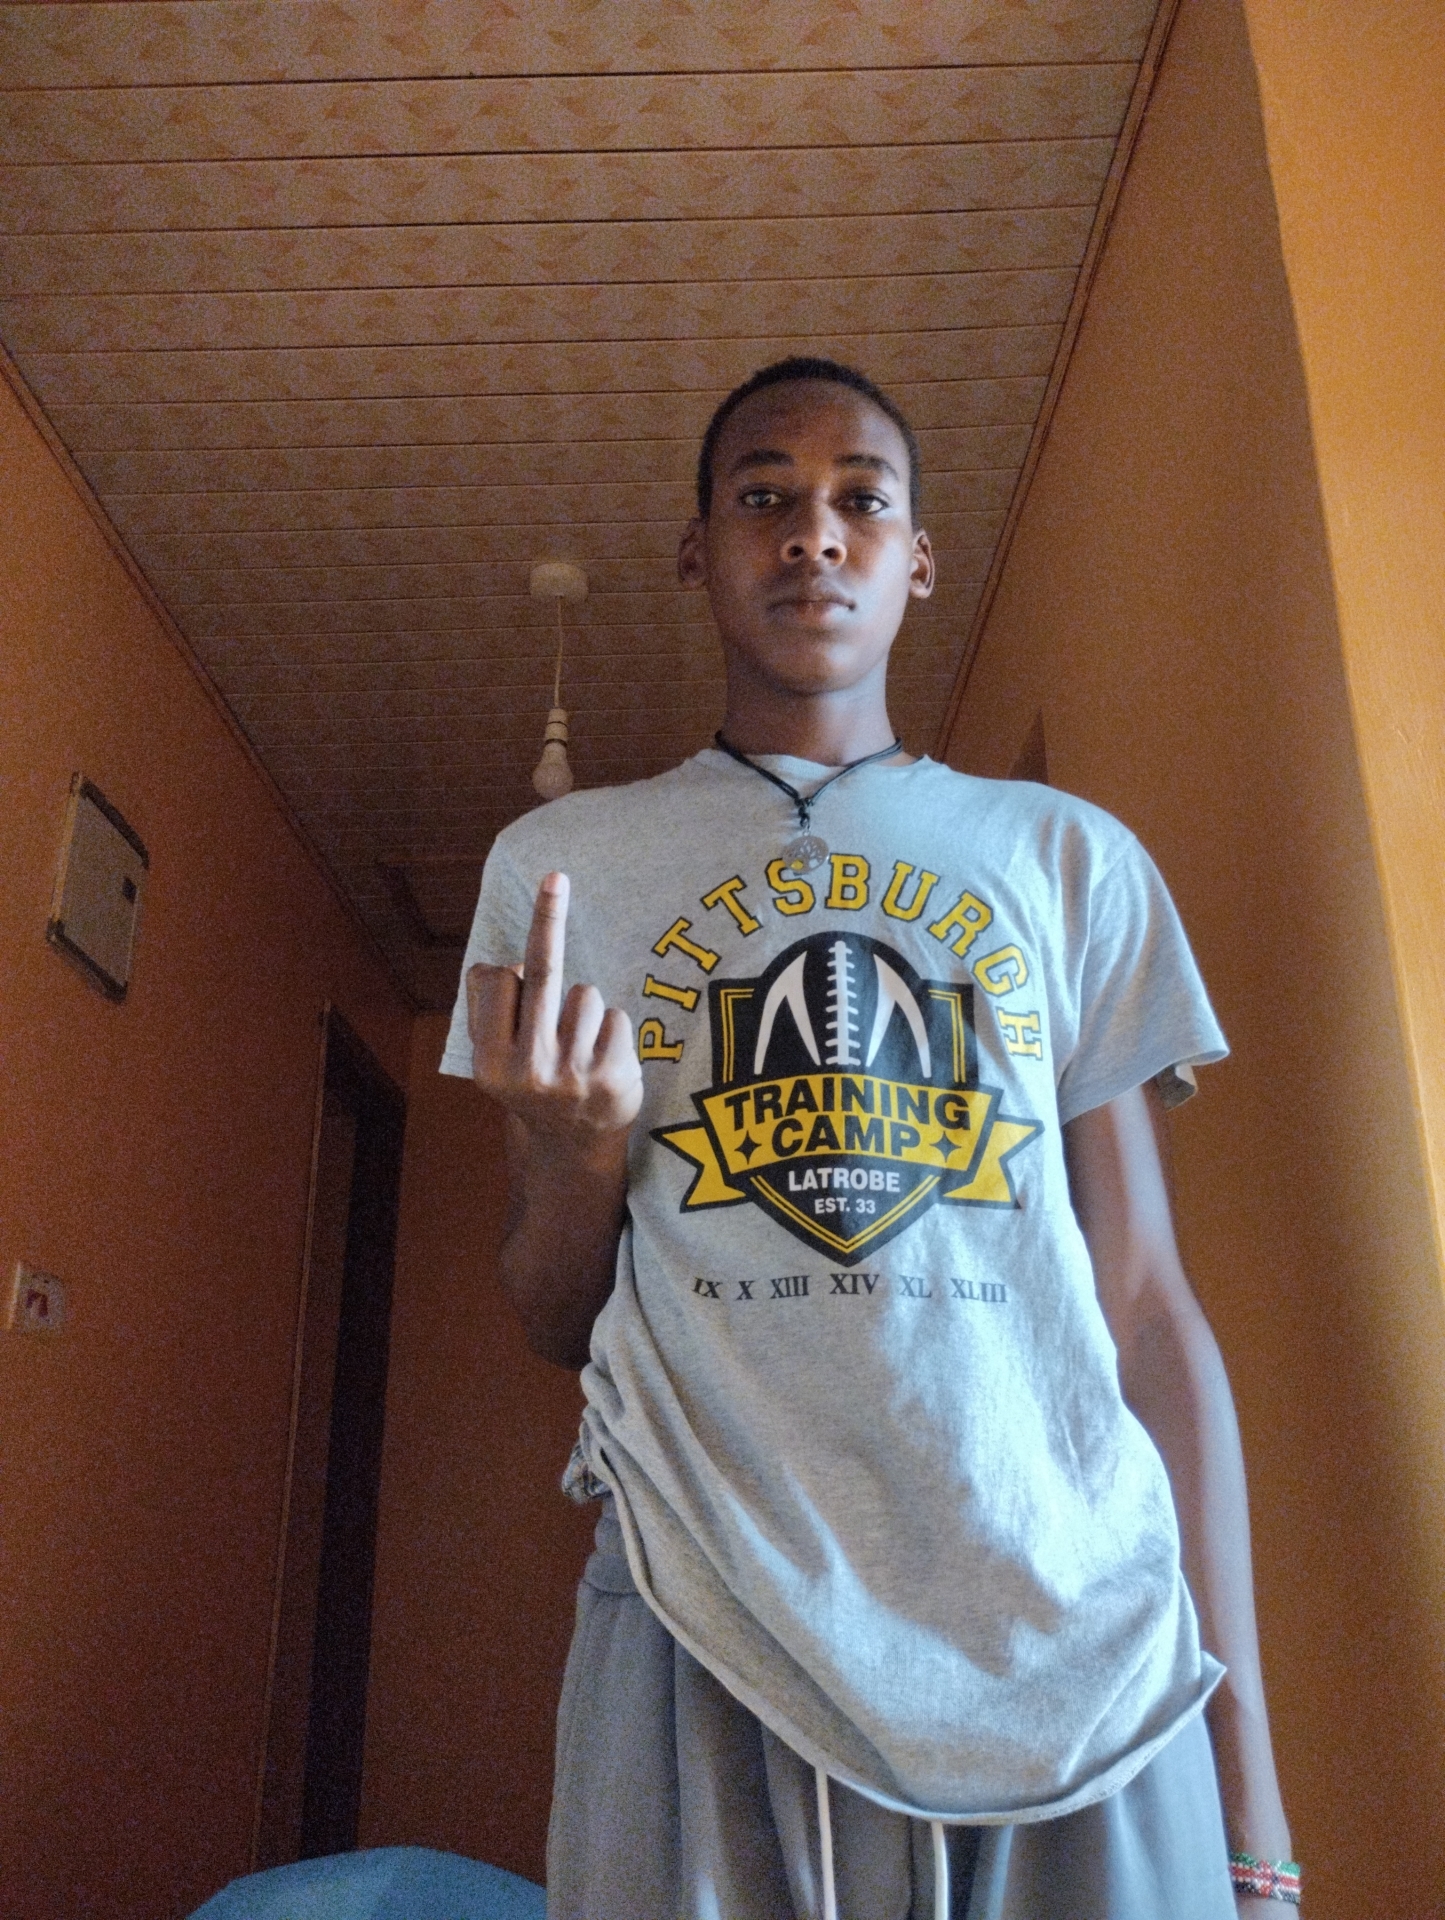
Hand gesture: middle_finger